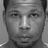
Emotion: neutral